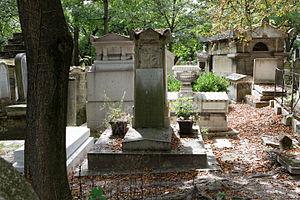
Jean Louis de Vieusseux, né le 30 avril 1754 à Genève, mort le 1ᵉʳ avril 1817 à Paris, est un général de la Révolution et de l’Empire.